TOZ rifle

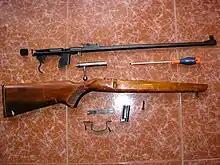
TOZ-17 disassembled

The TOZ-17 is a .22 LR, bolt-action repeating rifle with a 5-round detachable magazine. It was designed in 1956. It has a similar appearance, sights and functions as the Mosin–Nagant rifle. It intended for professional and amateur hunting and sport shooting.